Tomi Nybäck

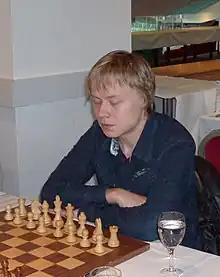

Tomi Nybäck (born 3 April 1985 in Järvenpää) is a Finnish chess grandmaster and poker player. He won the Finnish Chess Championship in 2008 and is the No. 1 ranked Finnish player